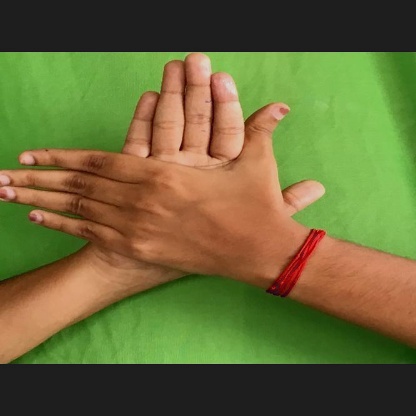
Mudra: Chakra